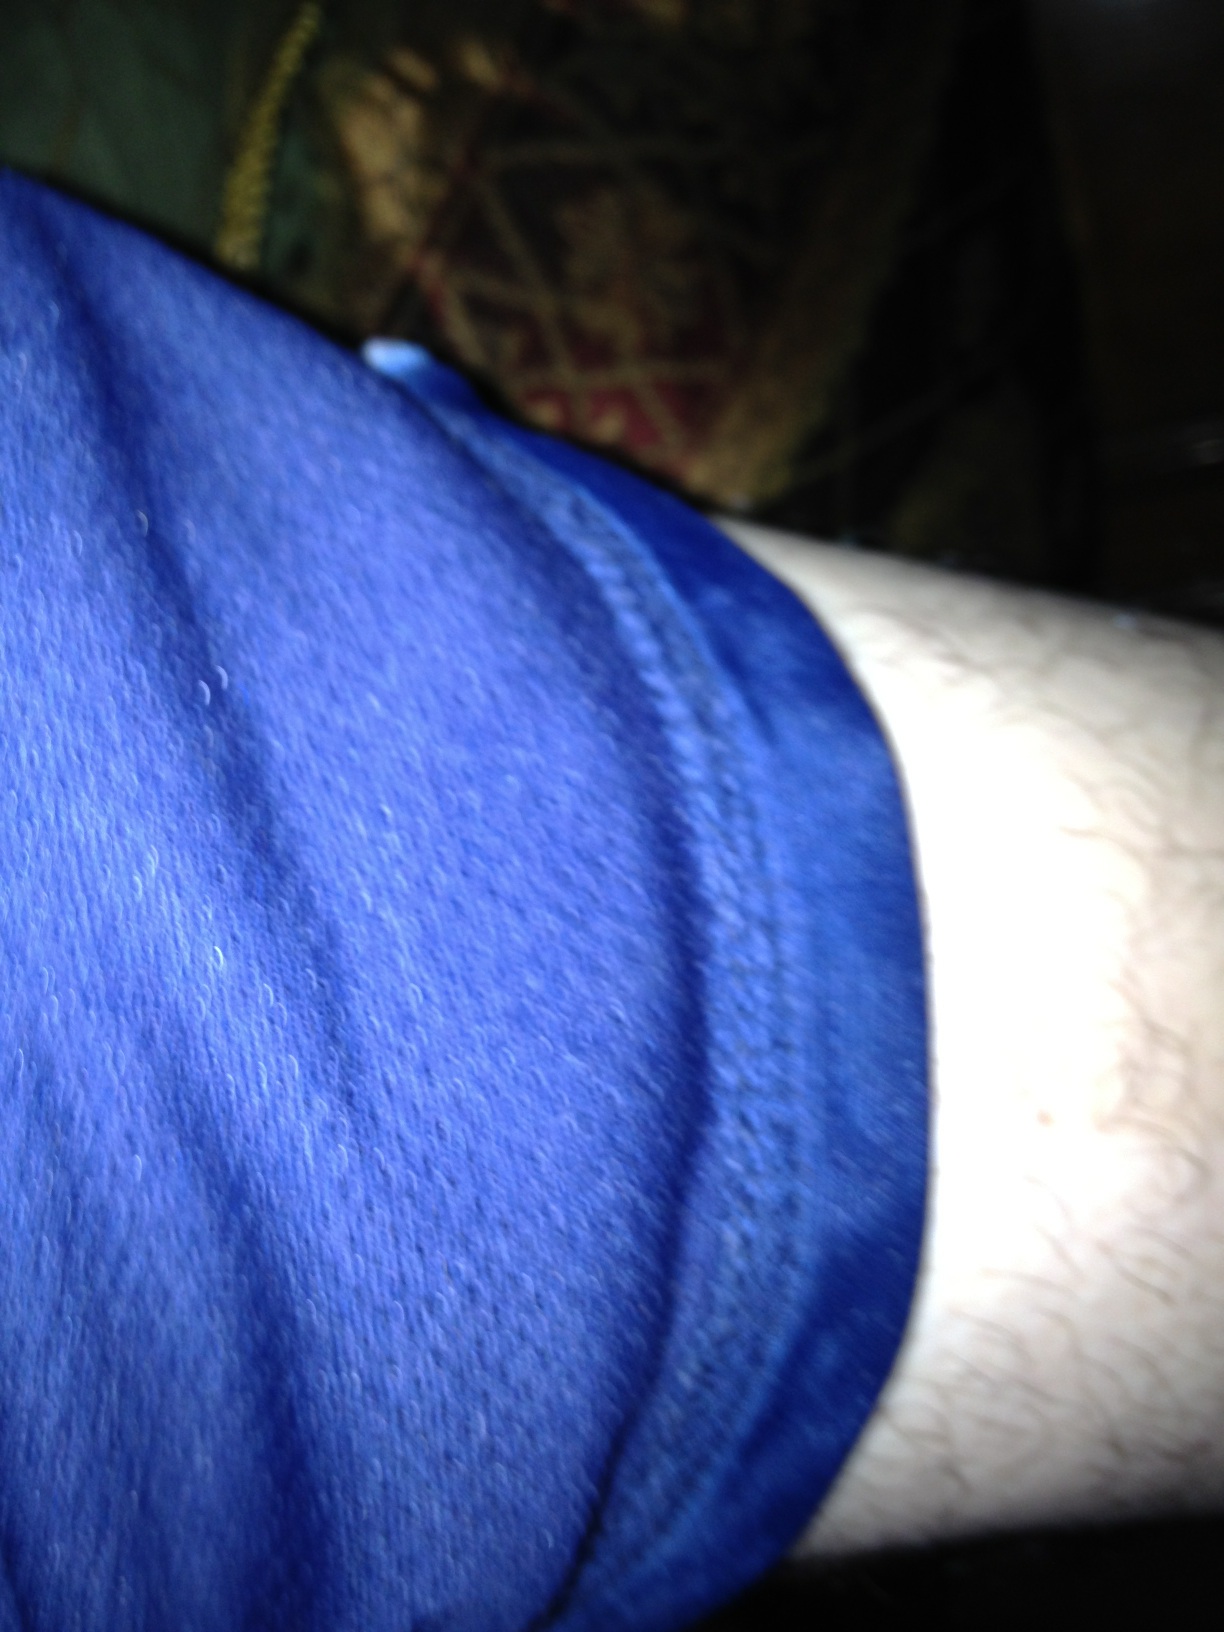Question: What color are these shorts?
Answer: blue